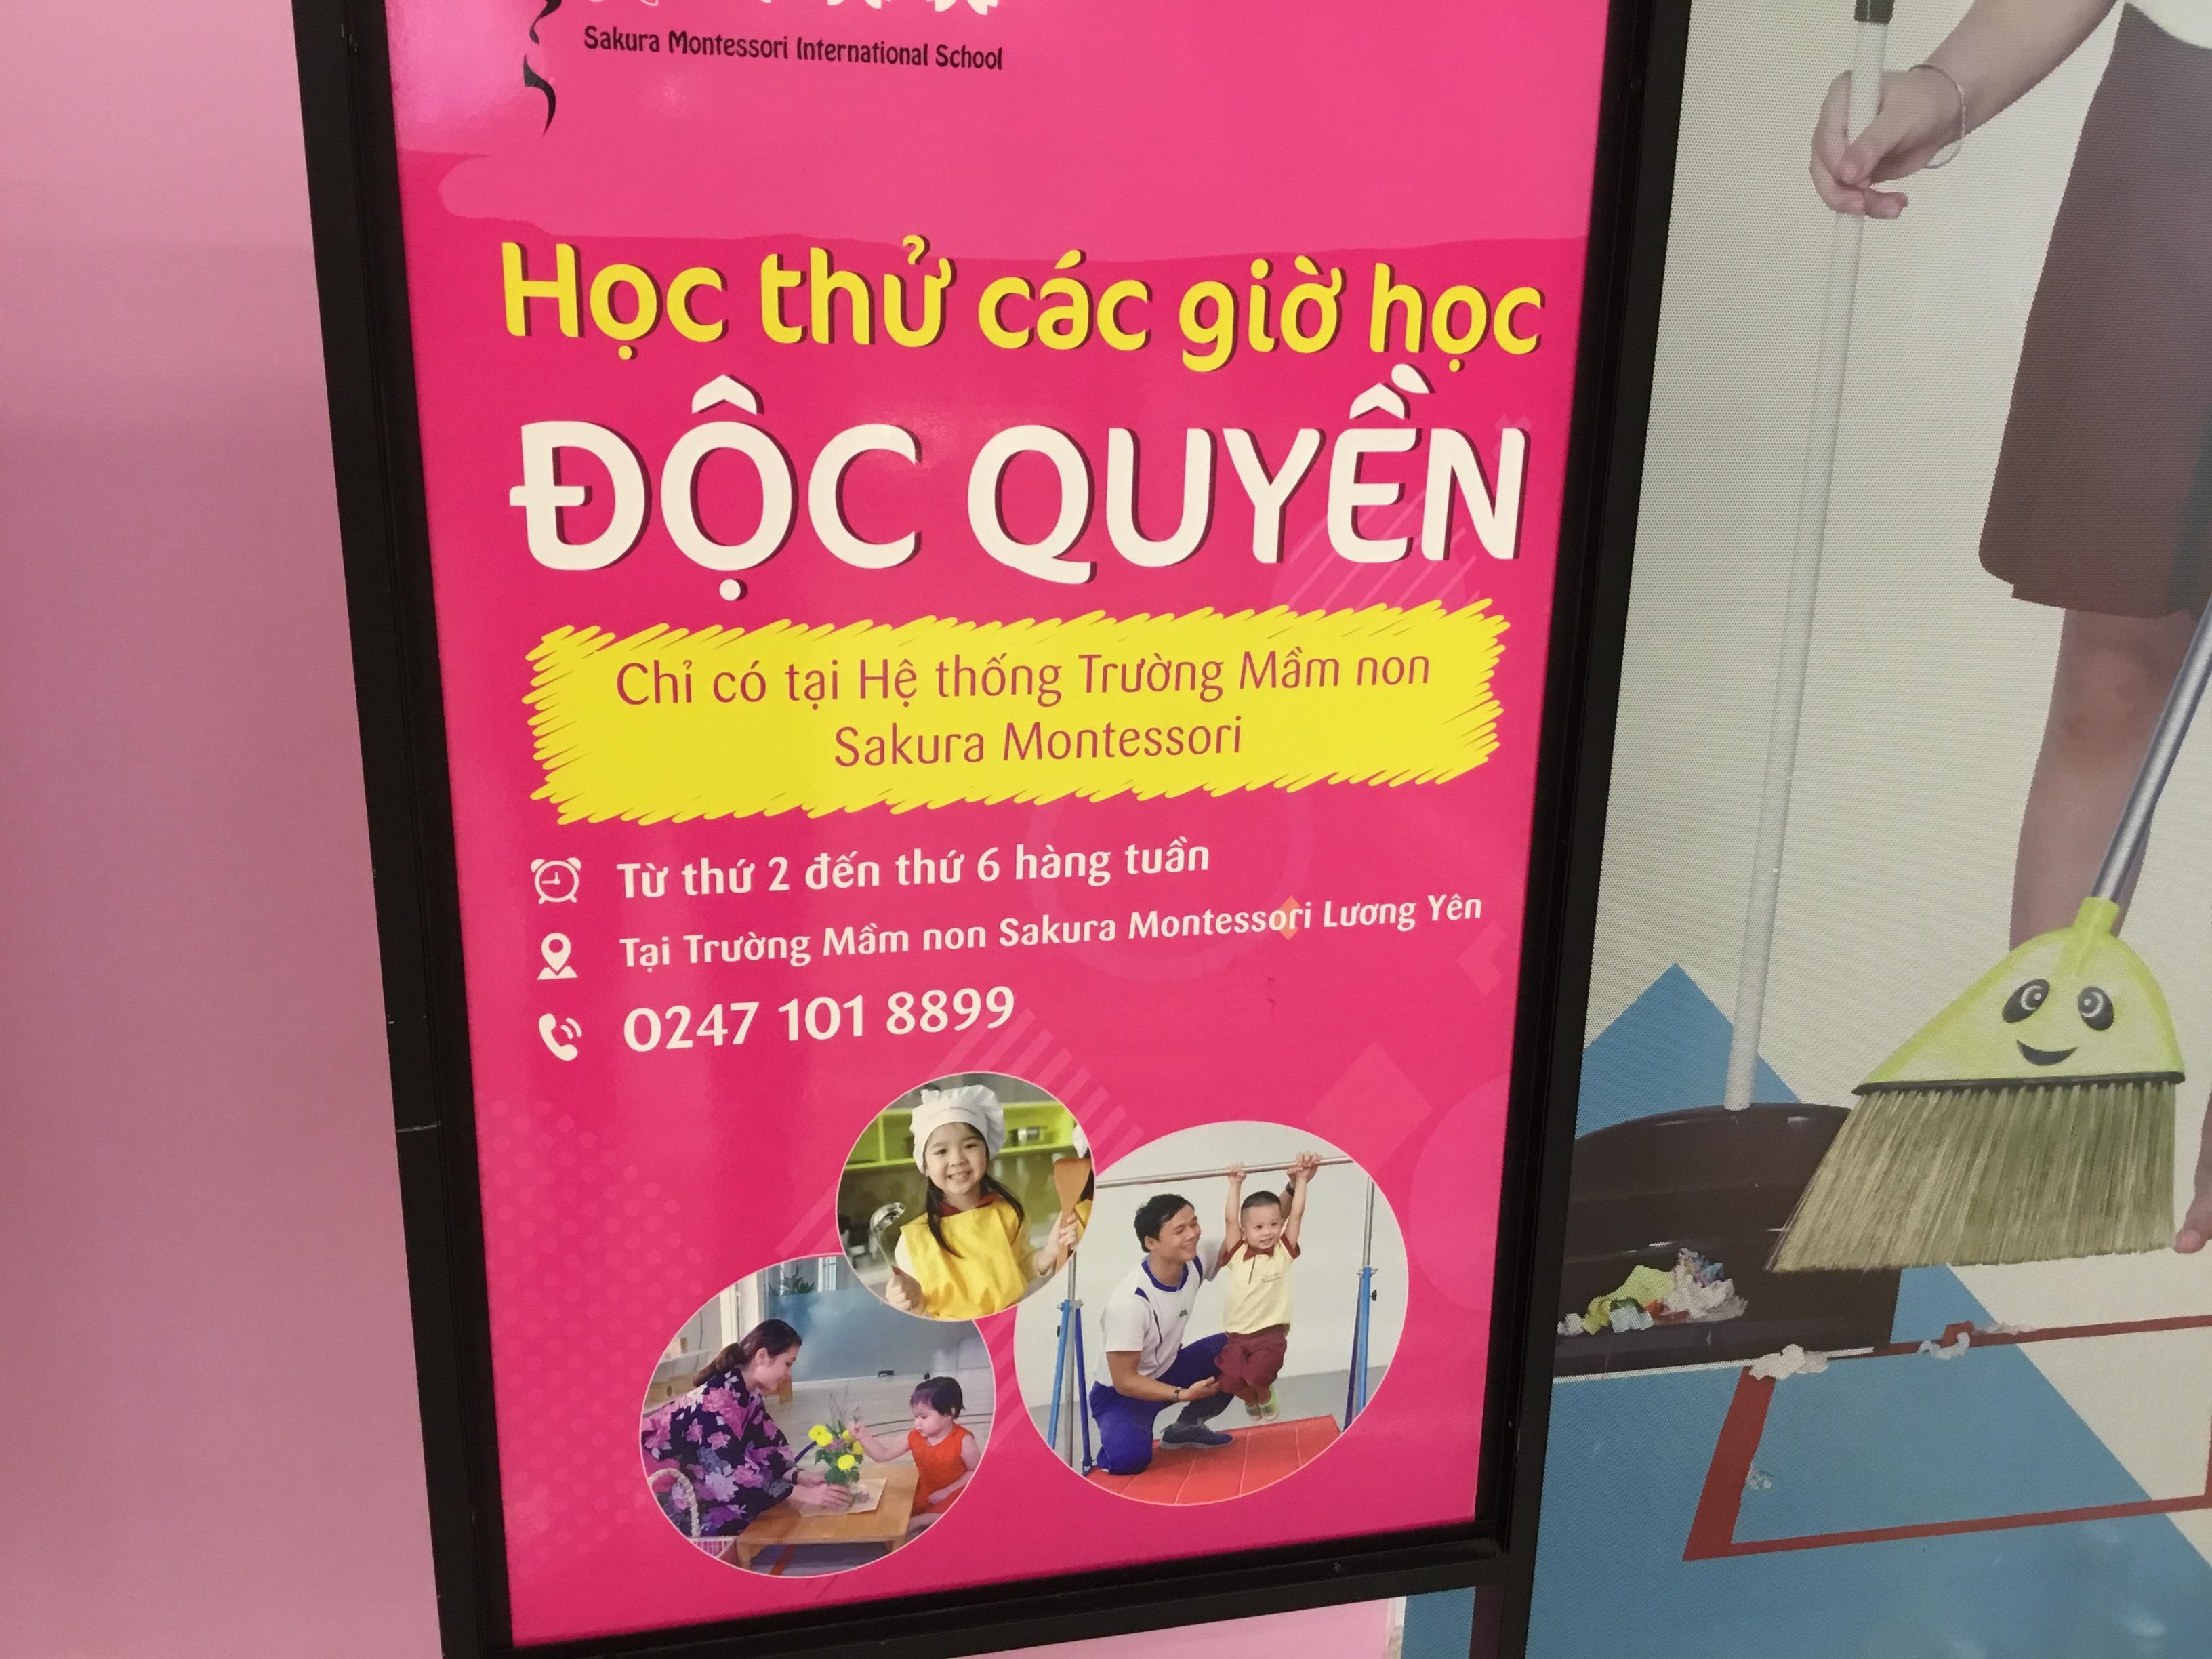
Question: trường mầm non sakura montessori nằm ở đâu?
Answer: trường mầm non sakura montessori nằm ở lương yên